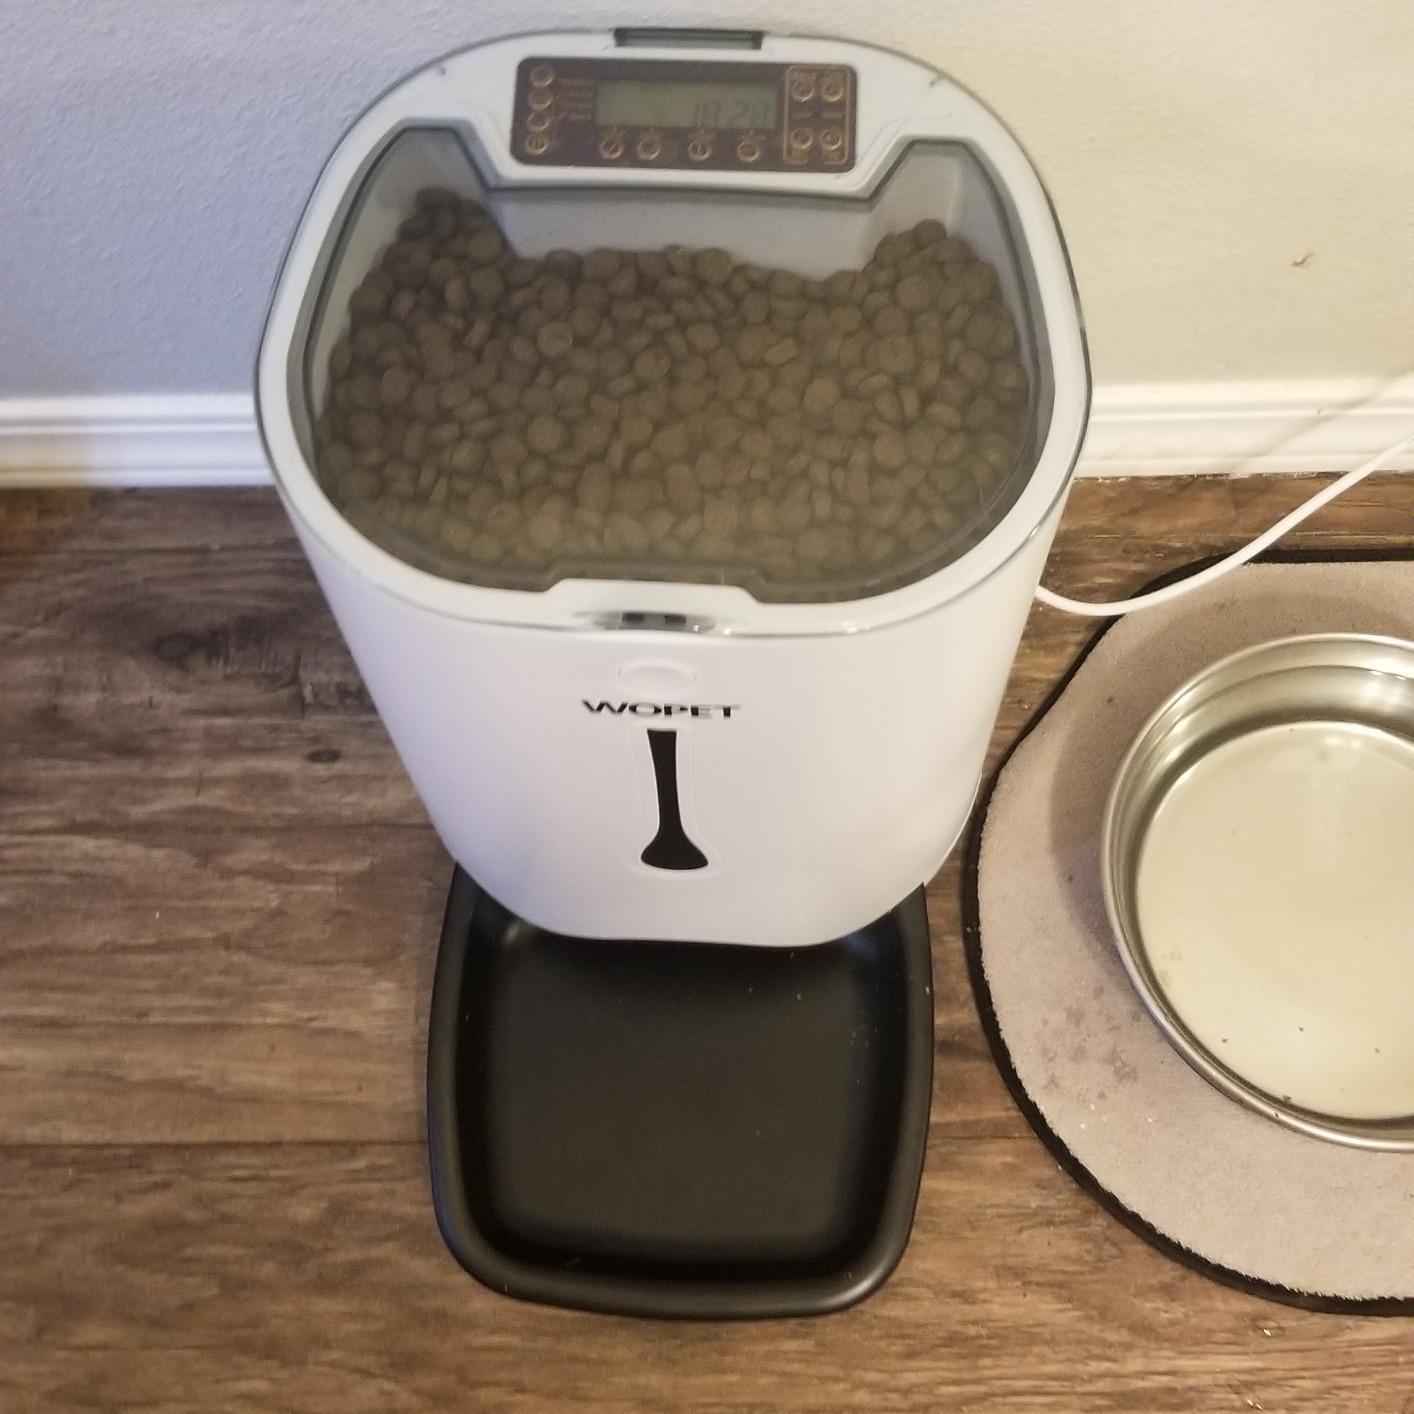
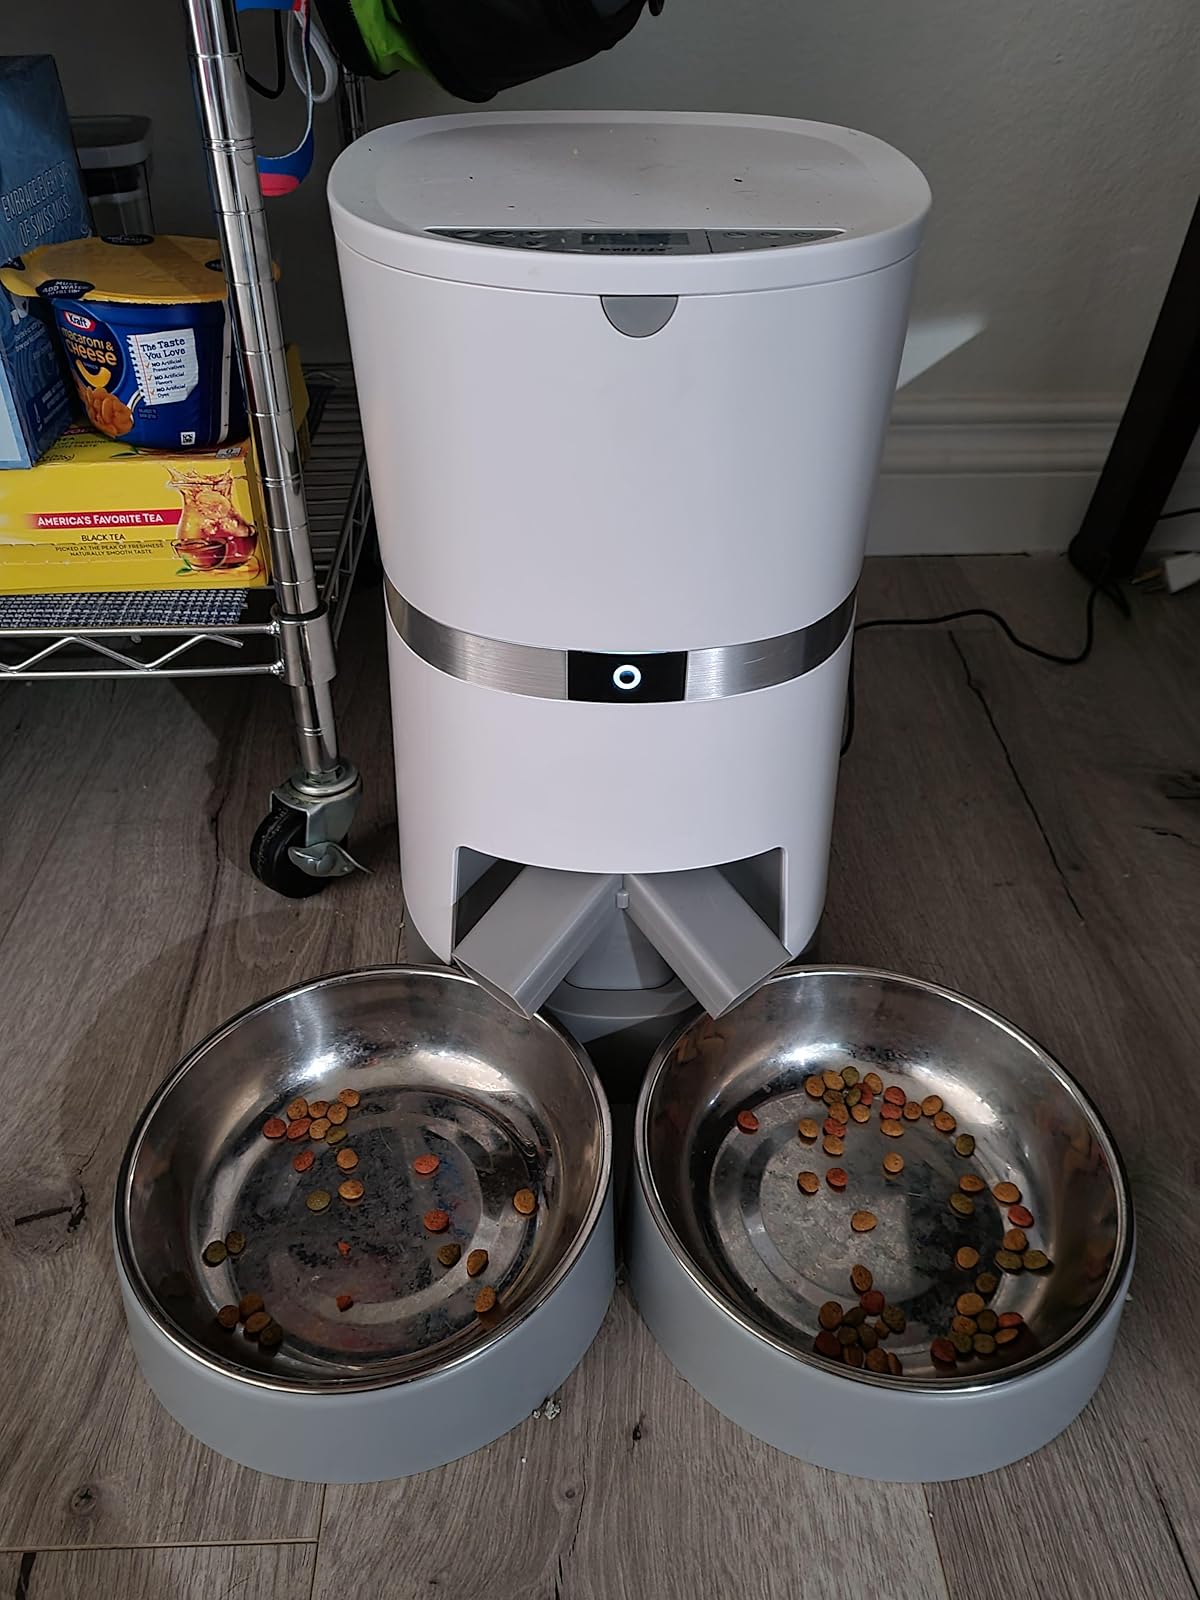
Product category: items_feeder
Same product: no